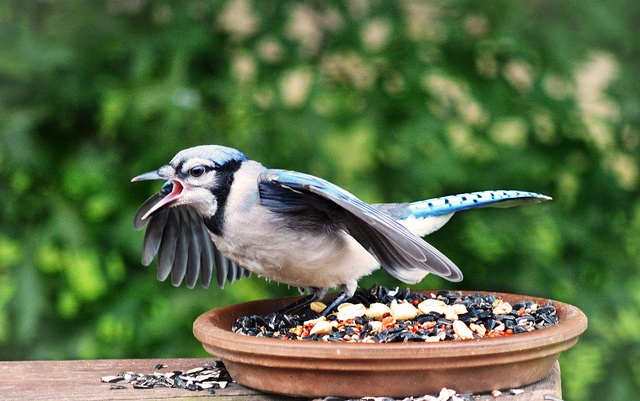
A bird sitting on top a dish of bird feed.
A small bird perched on a pile of bird seed.
A hungry blue and white bird is eating bird seed from a dish.
A bird has it's beak open as it is standing in a bowl of gravel.
An angry bird who appears to be protecting its meal.